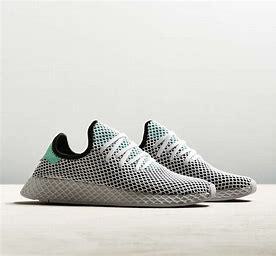
Brand: Adidas
Model: Deerupt Runner